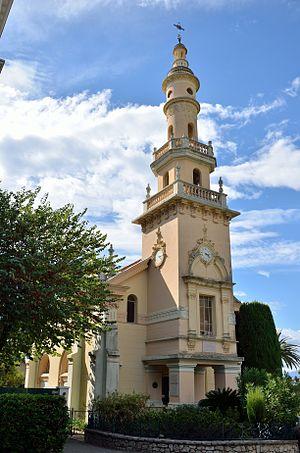
Chapelle Bellini, à Cannes, à l'intérieur du Parc Fiorentina.
Cannes — /kan/ ou localement /ˈkanə/ — est une commune française de la communauté d'agglomération Cannes Pays de Lérins située dans le département des Alpes-Maritimes, en région Provence-Alpes-Côte d'Azur, sur la Côte d'Azur dont elle est une ville phare. Ses habitants sont appelés les Cannois en français et les canenc en provençal.
La villa Fiorentina est une résidence de villégiature construite en 1880 à Cannes, dans les Alpes-Maritimes. Transformé en copropriété en 1953, cet édifice est entouré de jardins à l'italienne en terrasses aménagés avant la Première Guerre mondiale.